Treaty on European Union

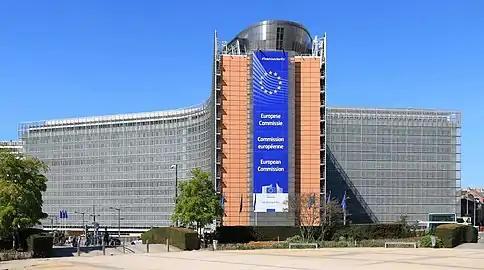
The Berlaymont Building, seat of the European Commission in Brussels.

Article 13 establishes the institutions in the following order and under the following names: the European Parliament, the European Council, the Council, the European Commission, the Court of Justice of the European Union, the European Central Bank and the Court of Auditors. It obliges co-operation between these and limits their competencies to the powers within the treaties.